Culture of Turkey

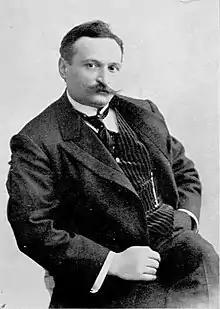
Tevfik Fikret (1867–1915) was a prominent Turkish poet of the late Ottoman era.

The 'folk poetry' as indicated above, was strongly influenced by the Islamic Sunni and Shi'a traditions. Furthermore, as partly evidenced by the prevalence of the still-existent ashik ("aşık" or "ozan") tradition, the dominant element in Turkish folk poetry has always been song. The development of folk poetry in Turkish—which began to emerge in the 13th century with such important writers as Yunus Emre, Sultan Veled, and Şeyyâd Hamza—was given a great boost when, on 13 May 1277, Karamanoğlu Mehmed Bey declared Turkish the official state language of Anatolia's powerful Karamanid state; subsequently, many of the tradition's greatest poets would continue to emerge from this region.